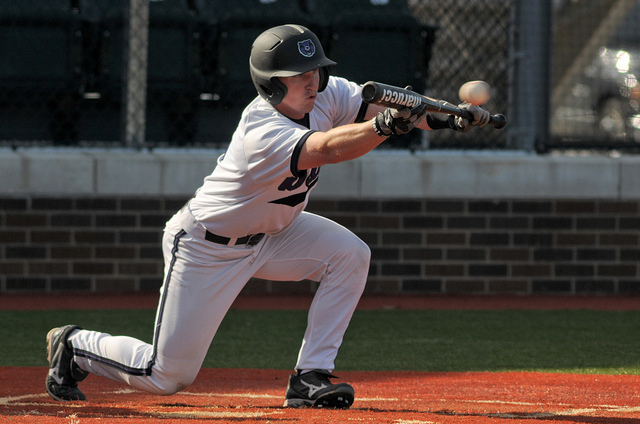
cầu thủ bóng chày đang cầm gậy thi đấu trên sân